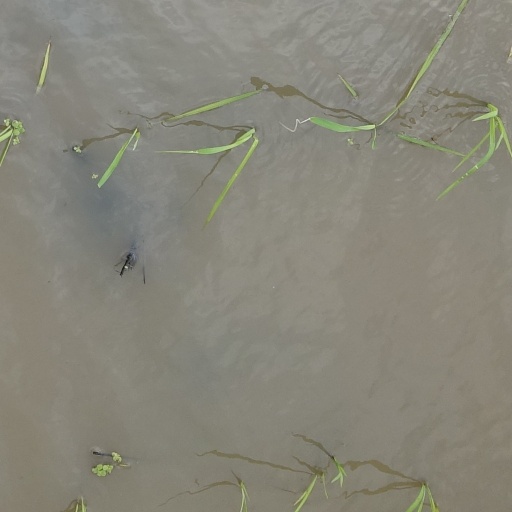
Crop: rice